Minoan religion

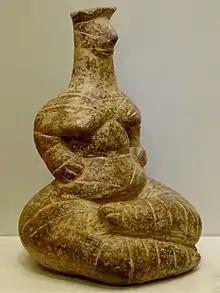
The Neolithic "Steatopygous Goddess from Pano Chorio", c. 5800–4800 BC, terracotta, AMH. The finest such Cretan figure; whether she is really a goddess is uncertain.

Arthur Evans thought the Minoans worshipped, more or less exclusively, a mother goddess, which heavily influenced views for decades. Recent scholarly opinion sees a much more diverse religious landscape although the absence of texts, or even readable relevant inscriptions, leaves the picture very cloudy. There is a considerable diversity of theories. We have no names of deities. Much Minoan art is given a religious significance of some sort, but this tends to be vague, not least because Minoan government is now often seen as a theocracy, so politics and religion have a considerable overlap. The Minoan pantheon featured many deities -- the majority are female, but a young, spear-wielding male god is also prominent.